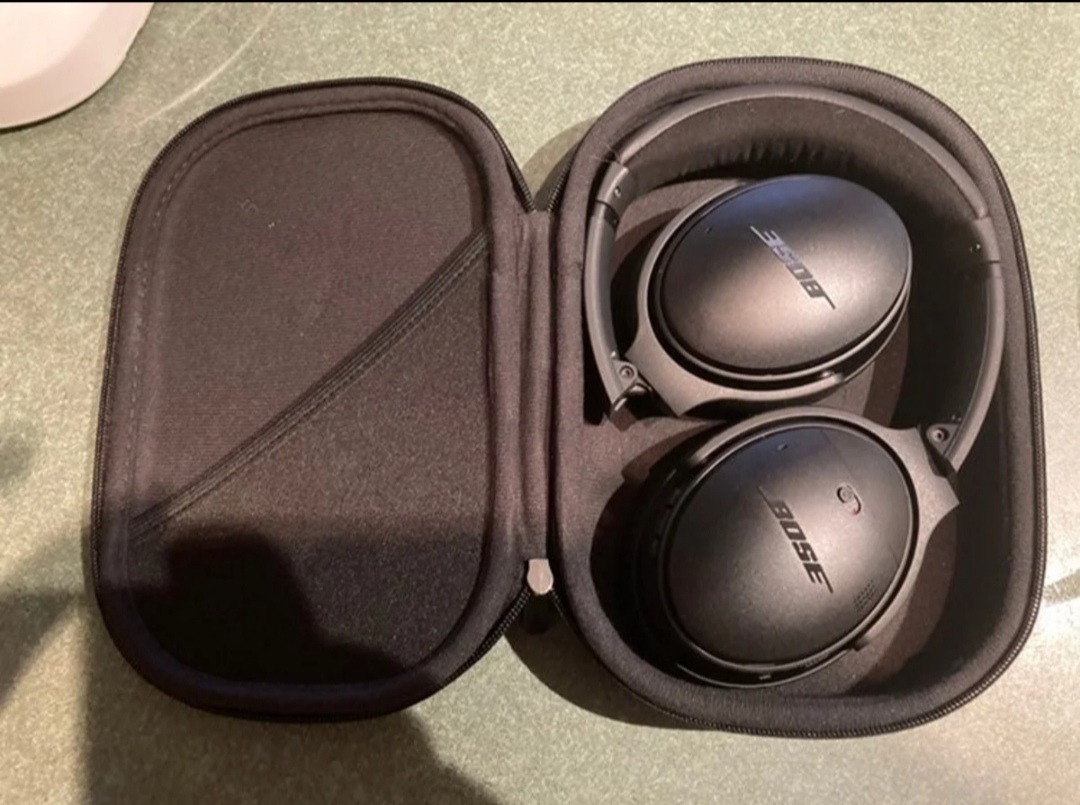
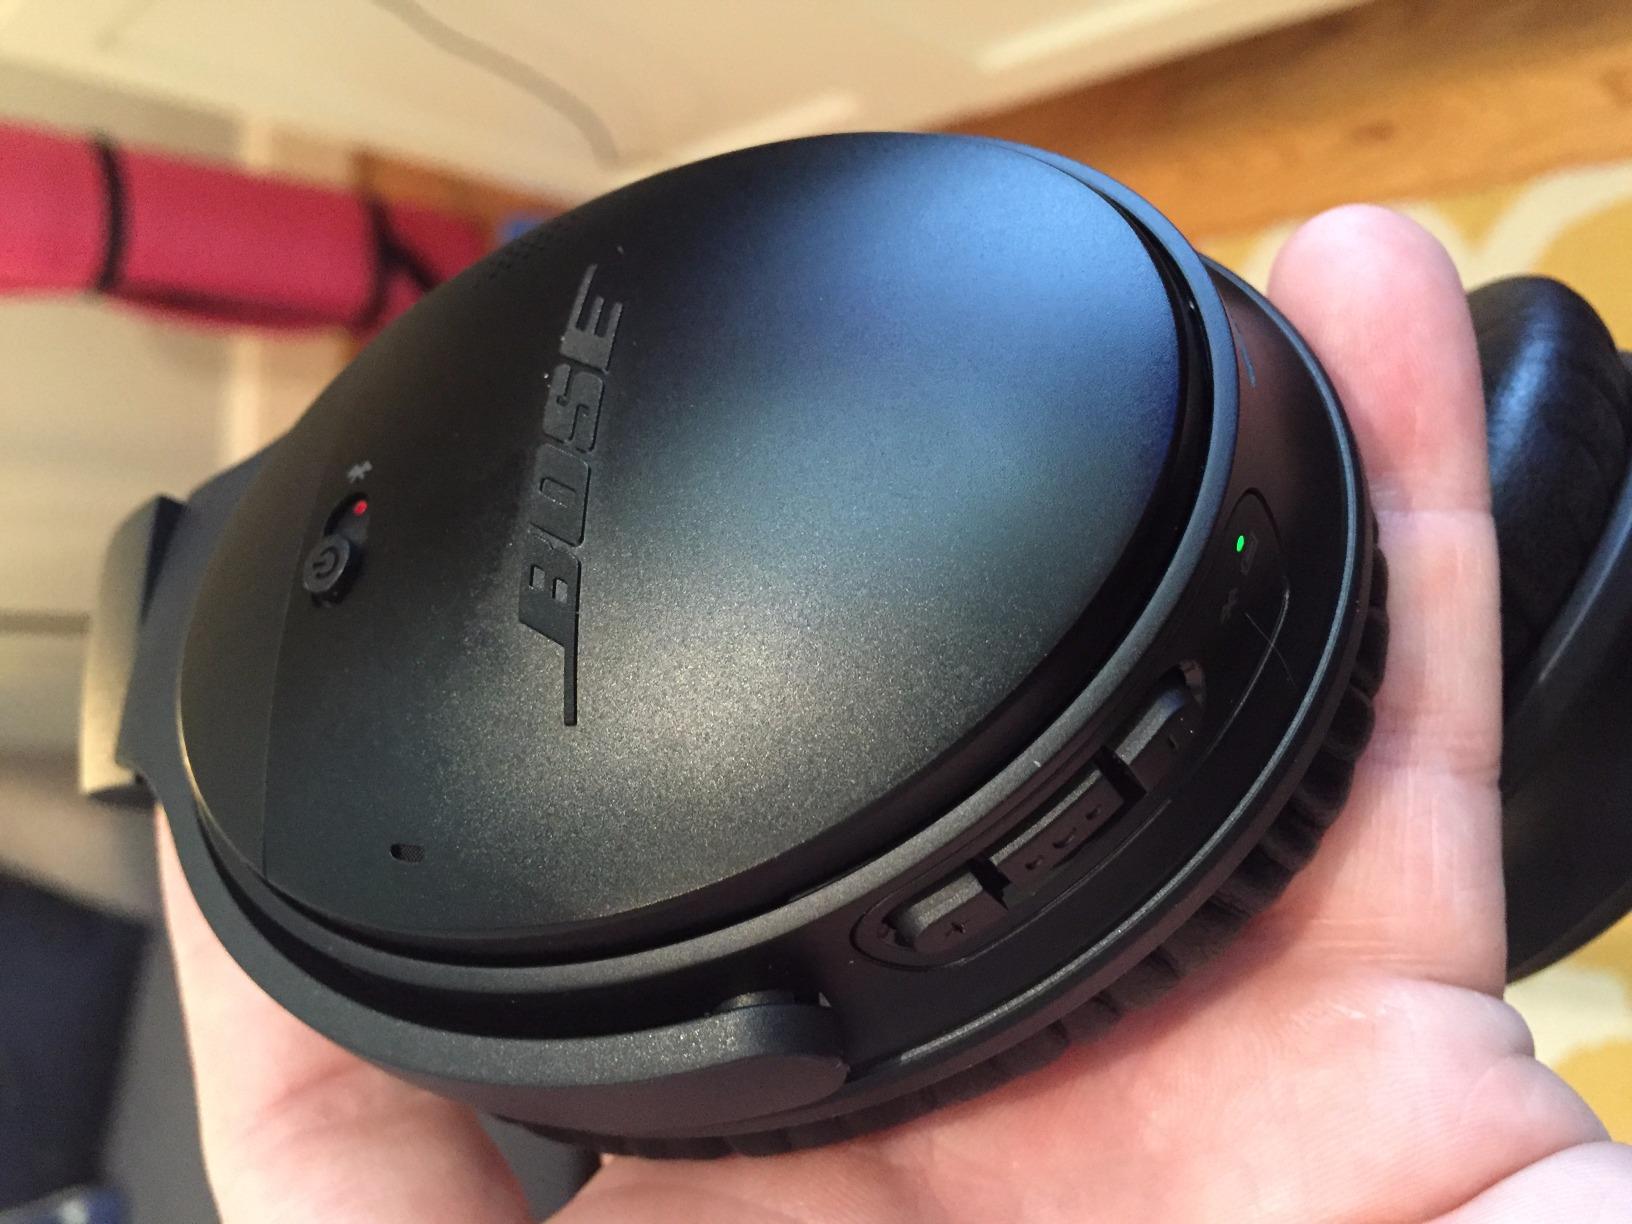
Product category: headphones
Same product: yes